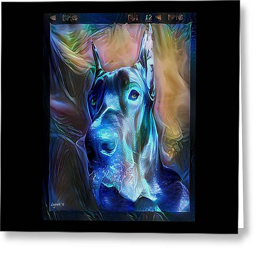
greeting card featuring the digital art by person